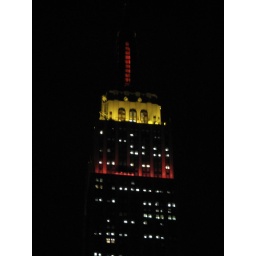
Empire State Building in yellow and red for Chinese New Year 2009